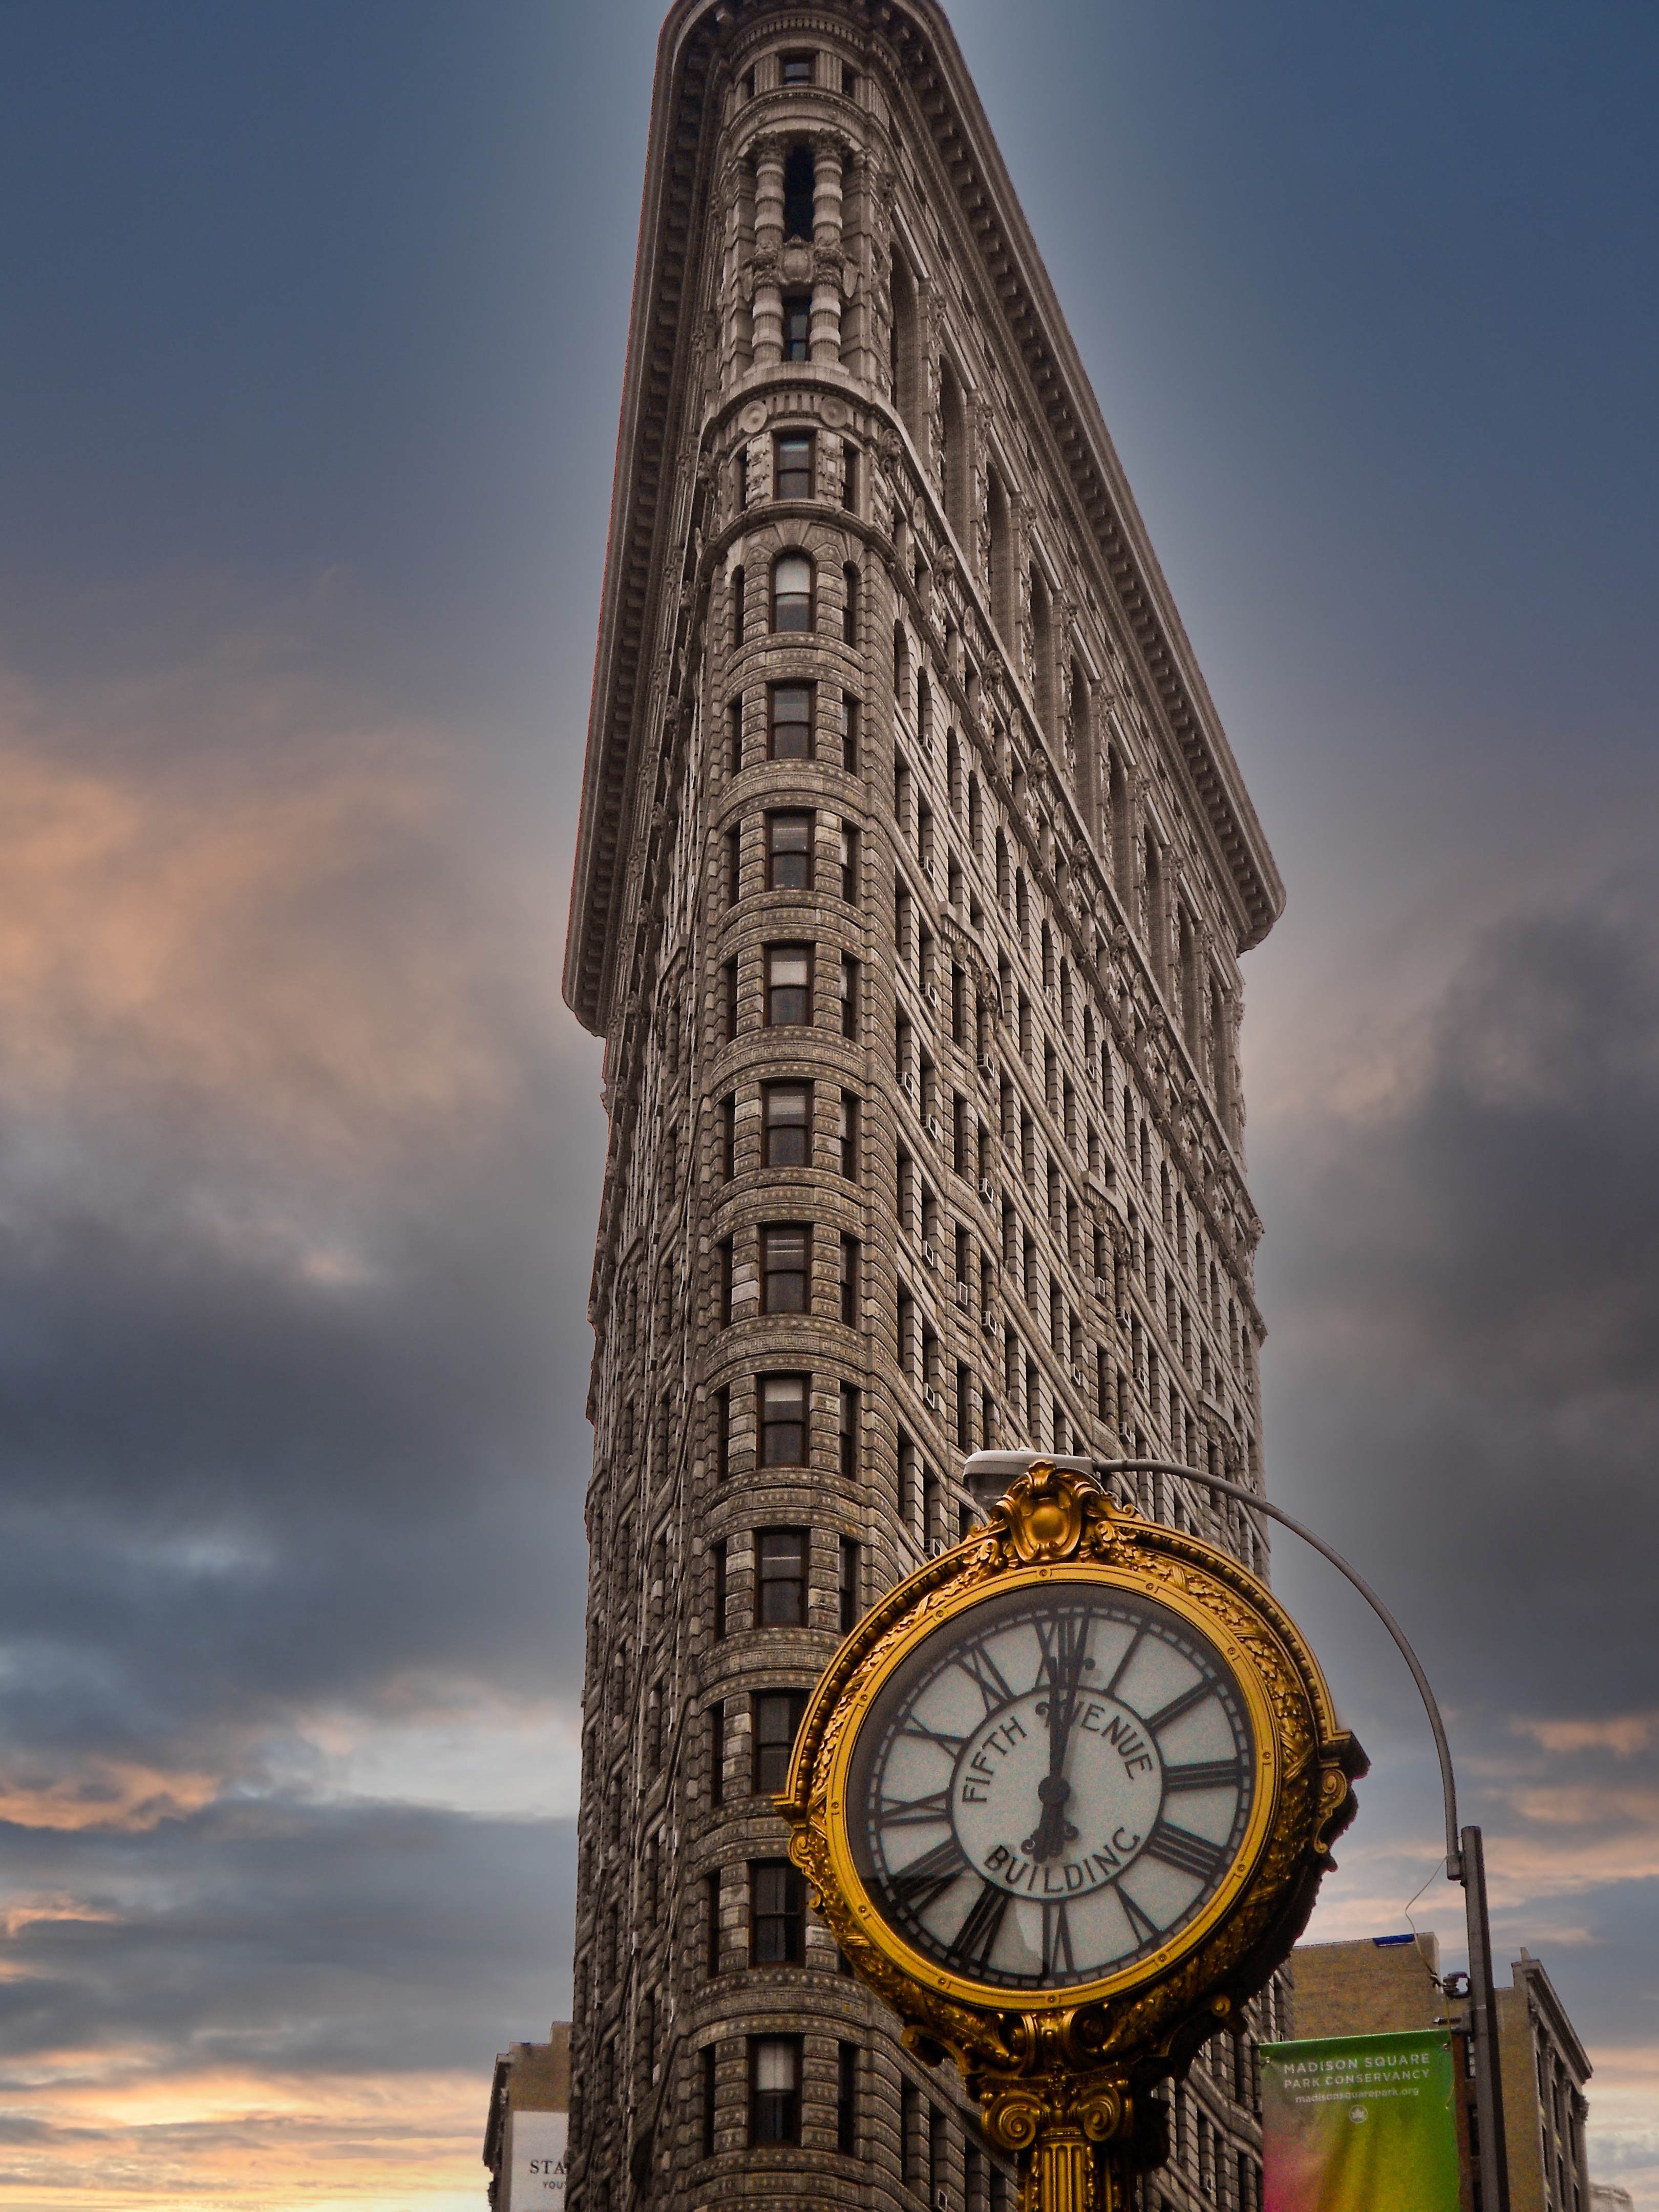
city, sky, cloud, building, skyscraper, daytime, clock, world, tower block, tower, condominium, facade, metropolitan area, symmetry, human settlement, metropolis, commercial building, art, mixed use, font, cityscape, clock tower, headquarters, metal, pattern, urban design, cumulus, corporate headquarters, circle, downtown, home accessories, rectangle, quartz clock, national historic landmark, spire, apartment, glass